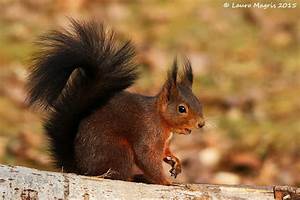
Label: squirrel